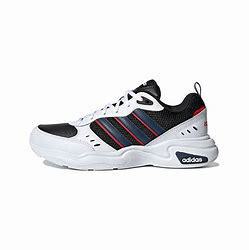
Brand: adidas
Model: neo Adidas NEO Strutter